Chandravadan Mehta

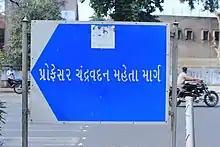
Chandravadan Mehta Marg - Vadodara

In 1960, at Vienna Conference at the International Theatre Institute under the aegis of UNESCO, he moved a resolution to celebrate 27 March, as the World Theatre Day. Gujarati writer Raghuveer Chaudhari wrote a play, "Trijo Purush", based on his life.